Boeing F/A-18E/F Super Hornet

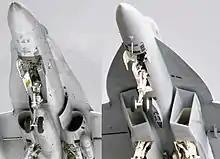
Comparisons between rectangular and oval jet engine intakes

The Super Hornet is largely a new aircraft at about 20% larger, heavier empty weight, and heavier maximum weight than the original Hornet. The Super Hornet carries 33% more internal fuel, increasing mission range by 41% and endurance by 50% over the "Legacy" Hornet. The empty weight of the Super Hornet is about less than that of the F-14 Tomcat which it replaced, while approaching, but not matching, the F-14's payload and range. Although lacking some of the F-14's raw performance, the F/A-18E/F has much better handling characteristics and controllability and was also significantly more reliable and affordable to operate. With the Super Hornet being significantly heavier than the legacy Hornet, the catapult and arresting systems must be set differently. To aid safe flight operations and prevent confusion in radio calls, the Super Hornet is informally referred to as the "Rhino" to distinguish it from earlier Hornets partly because of the AN/APX-111 "pizza box" IFF antenna protruding on top of the nose. (The "Rhino" nickname was previously applied to the McDonnell Douglas F-4 Phantom II, which was retired from US Navy combat use in 1987.)